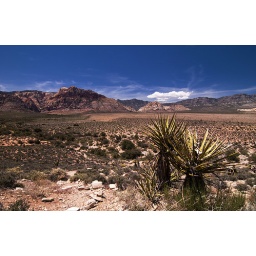
red rock canyon in Las Vegas, Nevada